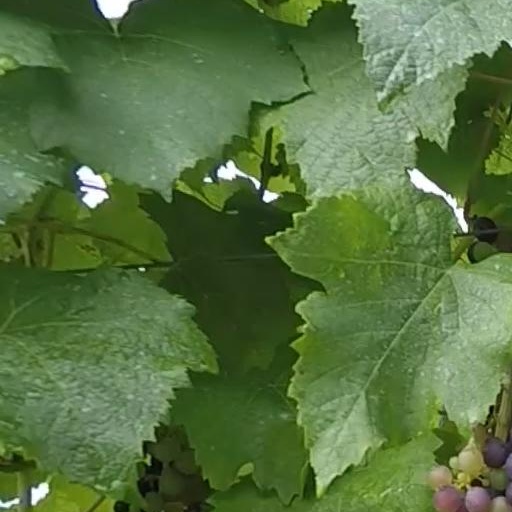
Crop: grape